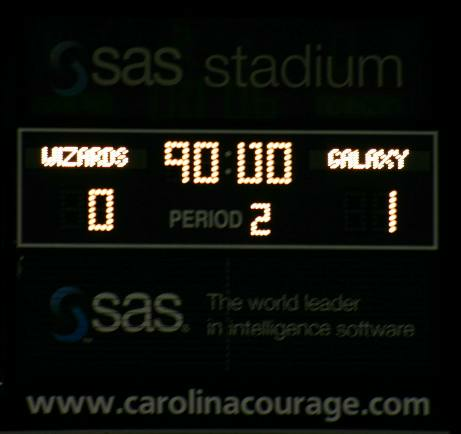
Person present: No